Strines railway station

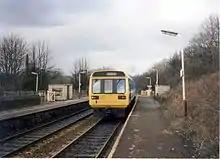
Strines railway station in 1989

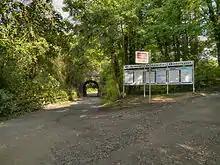
The approach to the station

The Marple, New Mills and Hayfield Junction Railway (MNM&HJ) was formed in 1860; its line between New Mills and was opened on 1 July 1865. Originally, there were no intermediate stations but one was opened at Strines in August 1866. The MNM&HJ was leased to and worked by the Manchester, Sheffield and Lincolnshire Railway (MS&L) from opening, but was absorbed jointly by the MS&L and the Midland Railway following an Act of 24 June 1869. It then became part of the Sheffield and Midland Railway Companies' Committee, an undertaking formed on 6 August 1872. The latter was renamed the Great Central and Midland Joint Railway in the early twentieth century.